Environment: lab
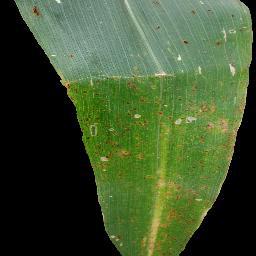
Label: common_rust